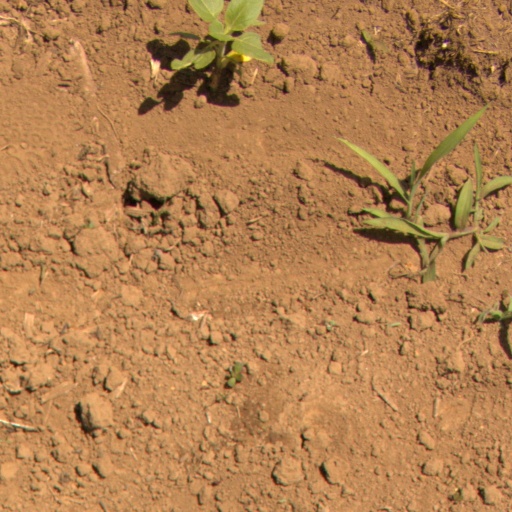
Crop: Jerusalem artichoke